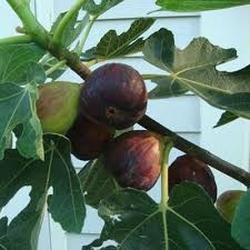
Label: Fig